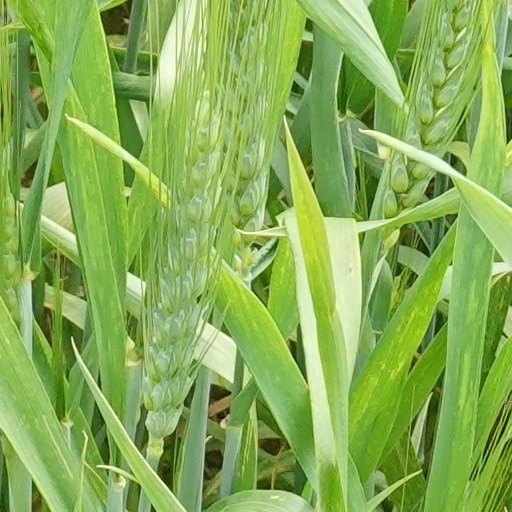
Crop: wheat